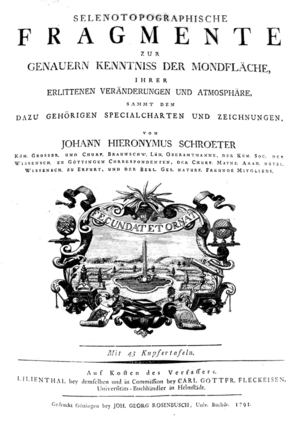
Johann Hieronymus Schröter est un astronome allemand.